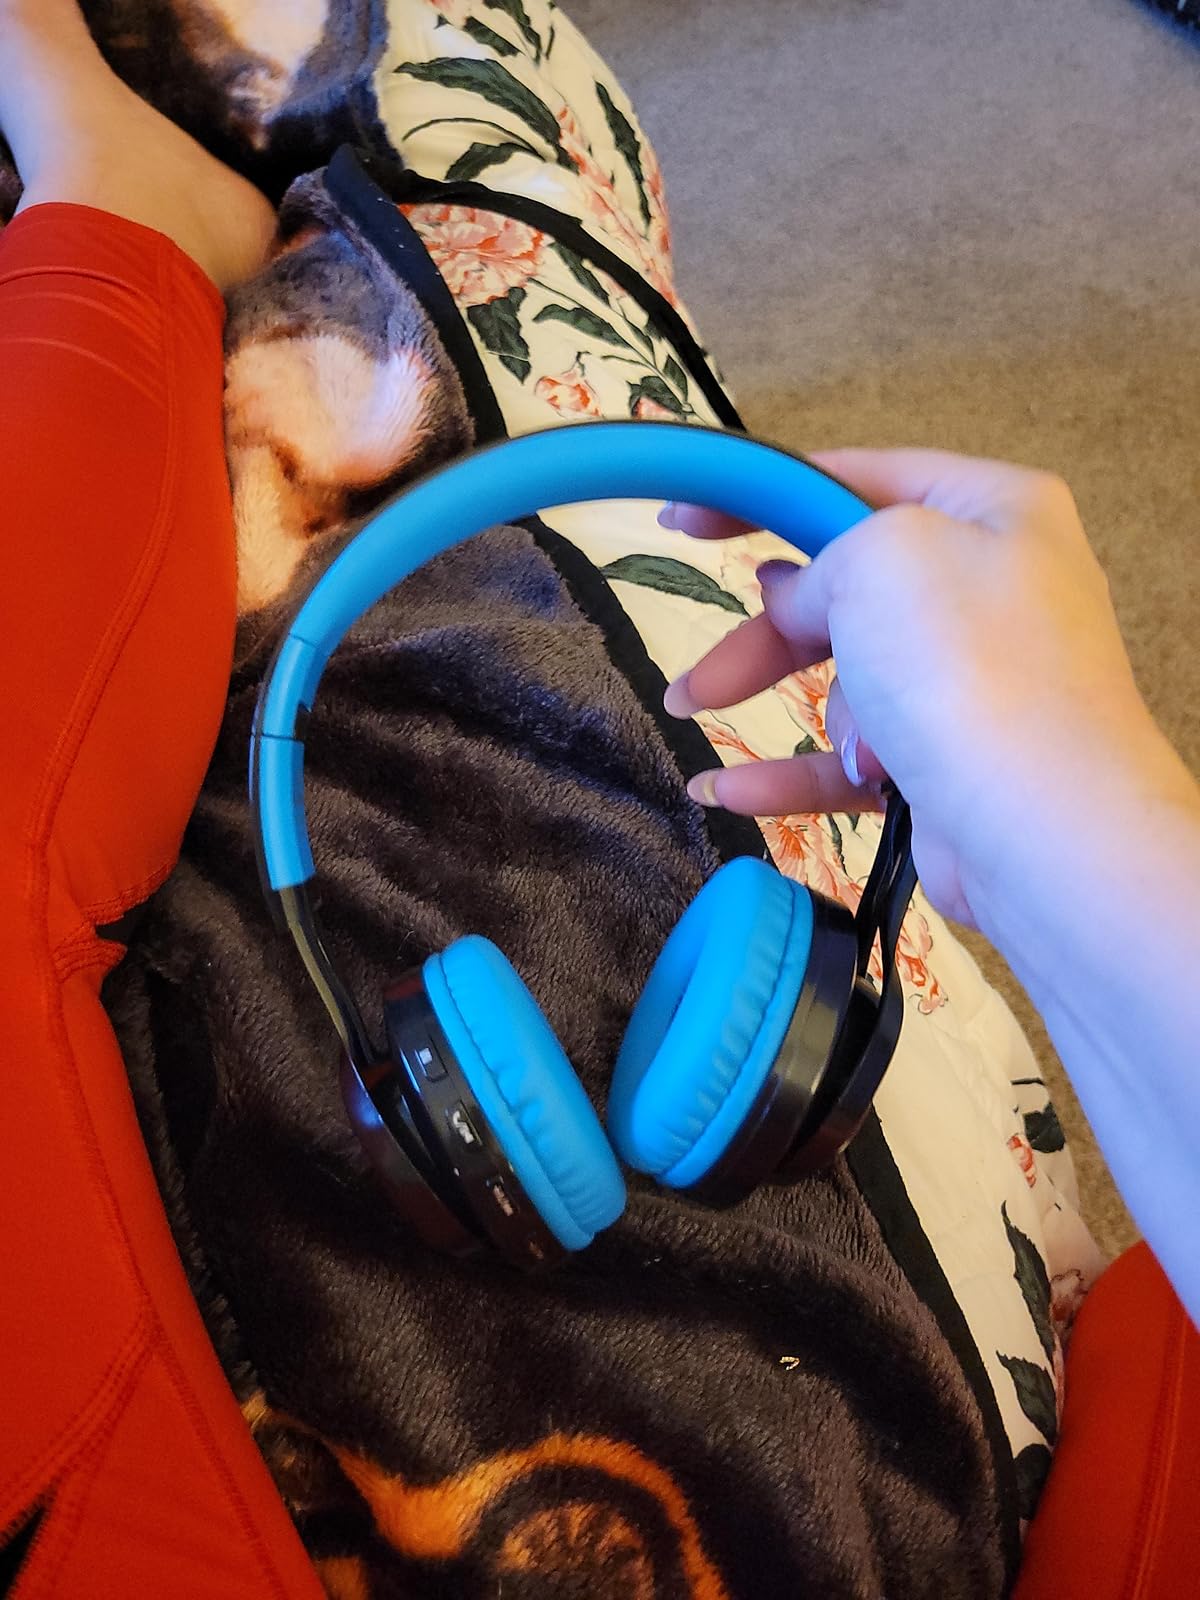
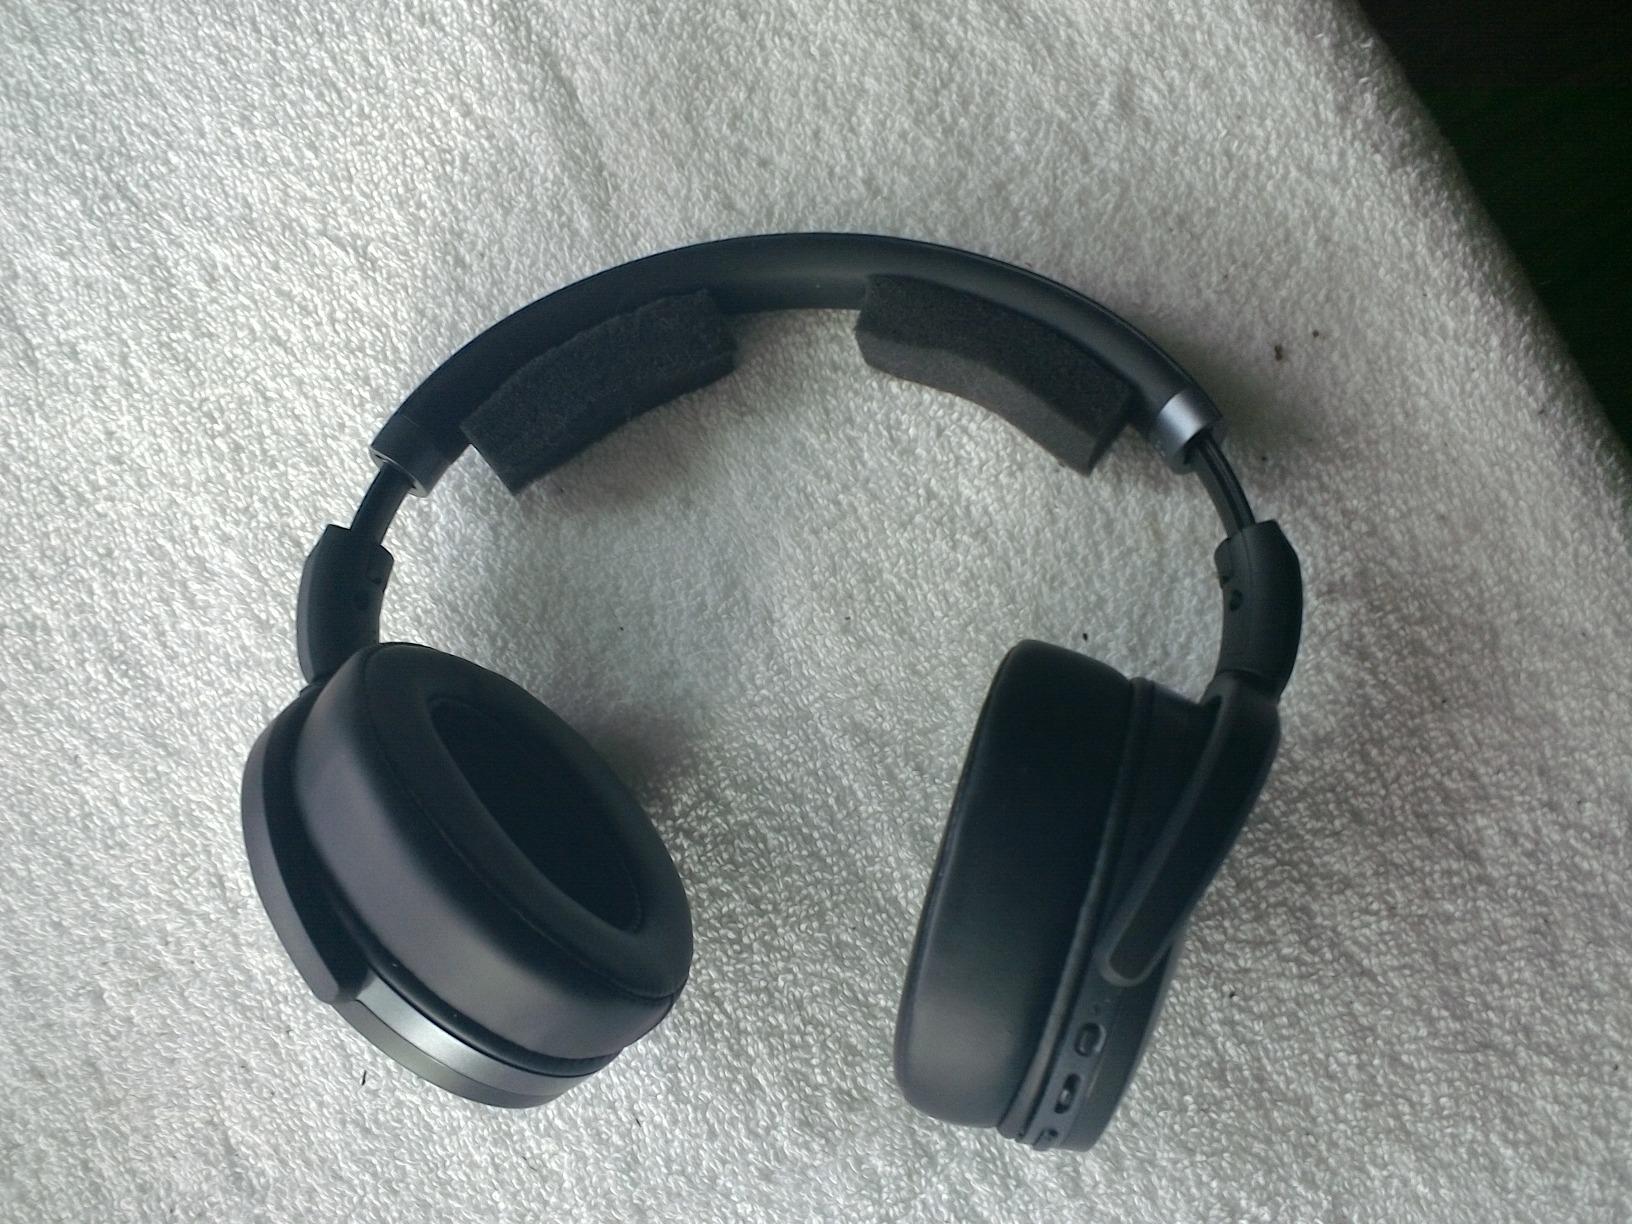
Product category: headphones
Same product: no